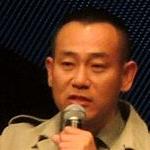
Age: 46